China Medical University (Taiwan)

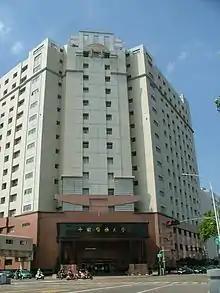
Li-Fu Hall

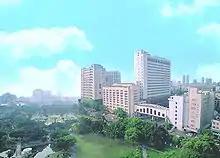
China Medical University Campus

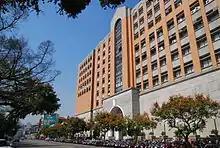
Huchu Hall

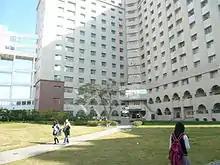
Lifu Hall

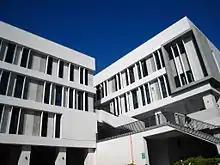
Ankang Campus

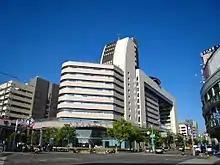
Wuquan campus

China Medical University (CMU) is a private university in Taichung, Taiwan. The university has enrolled approximately 8,000 students.